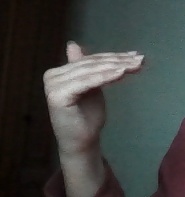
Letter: khaa